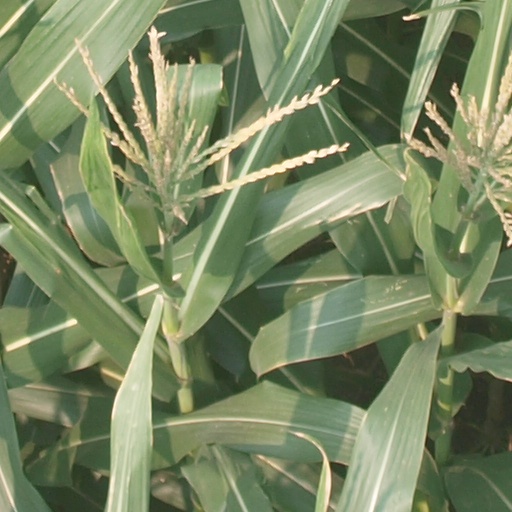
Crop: maize; corn